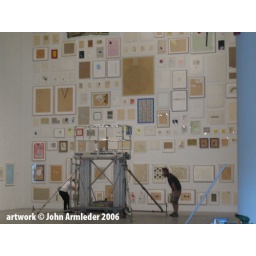
down stairs was 40 years worth of work by John Armleder...500+ framed drawings filled floor to 30' of wall space